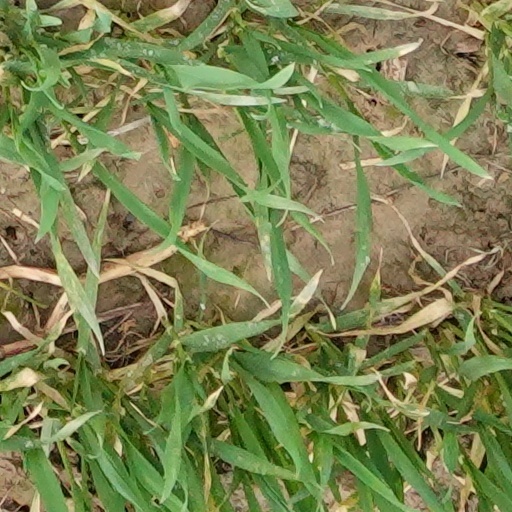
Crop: wheat